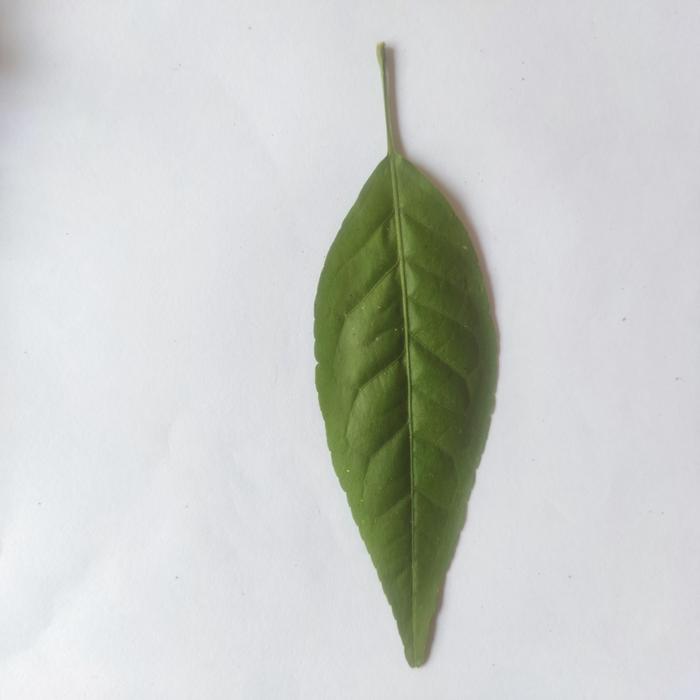
Crop: Aegle Marmelos
Leaf condition: Healthy_Leaf